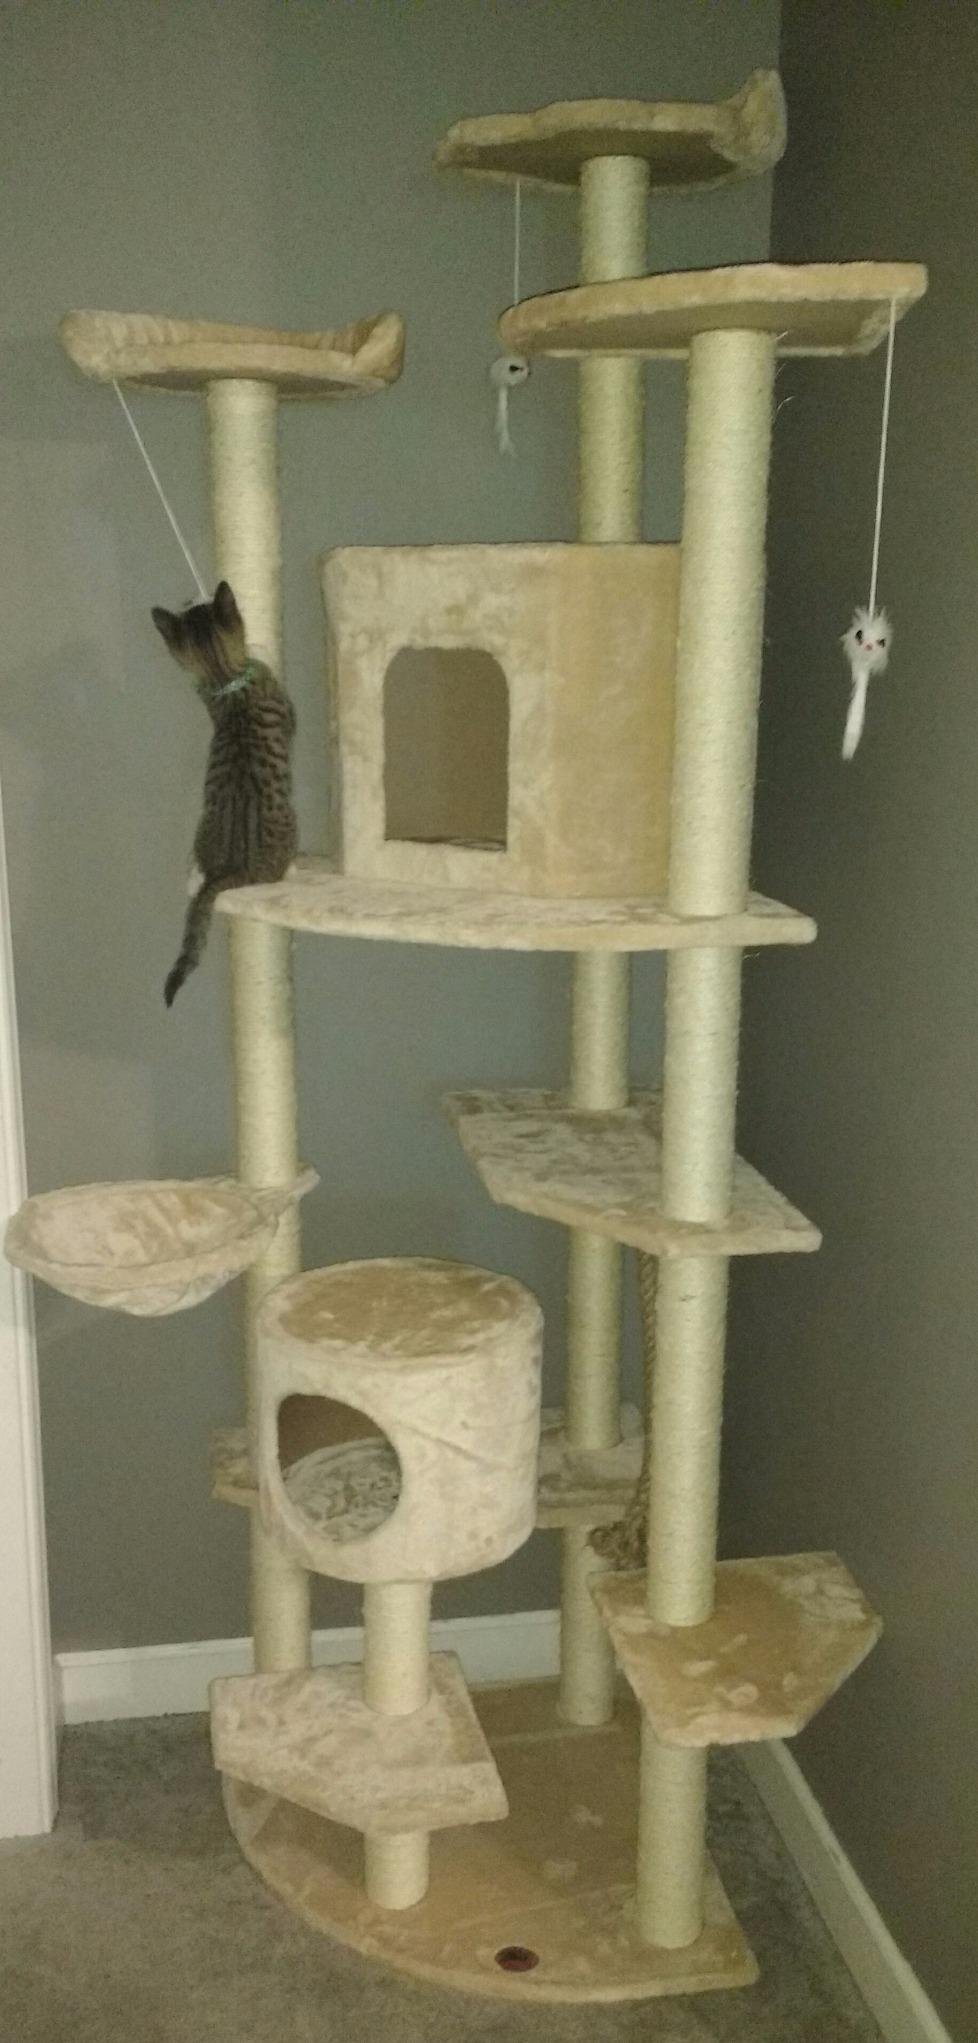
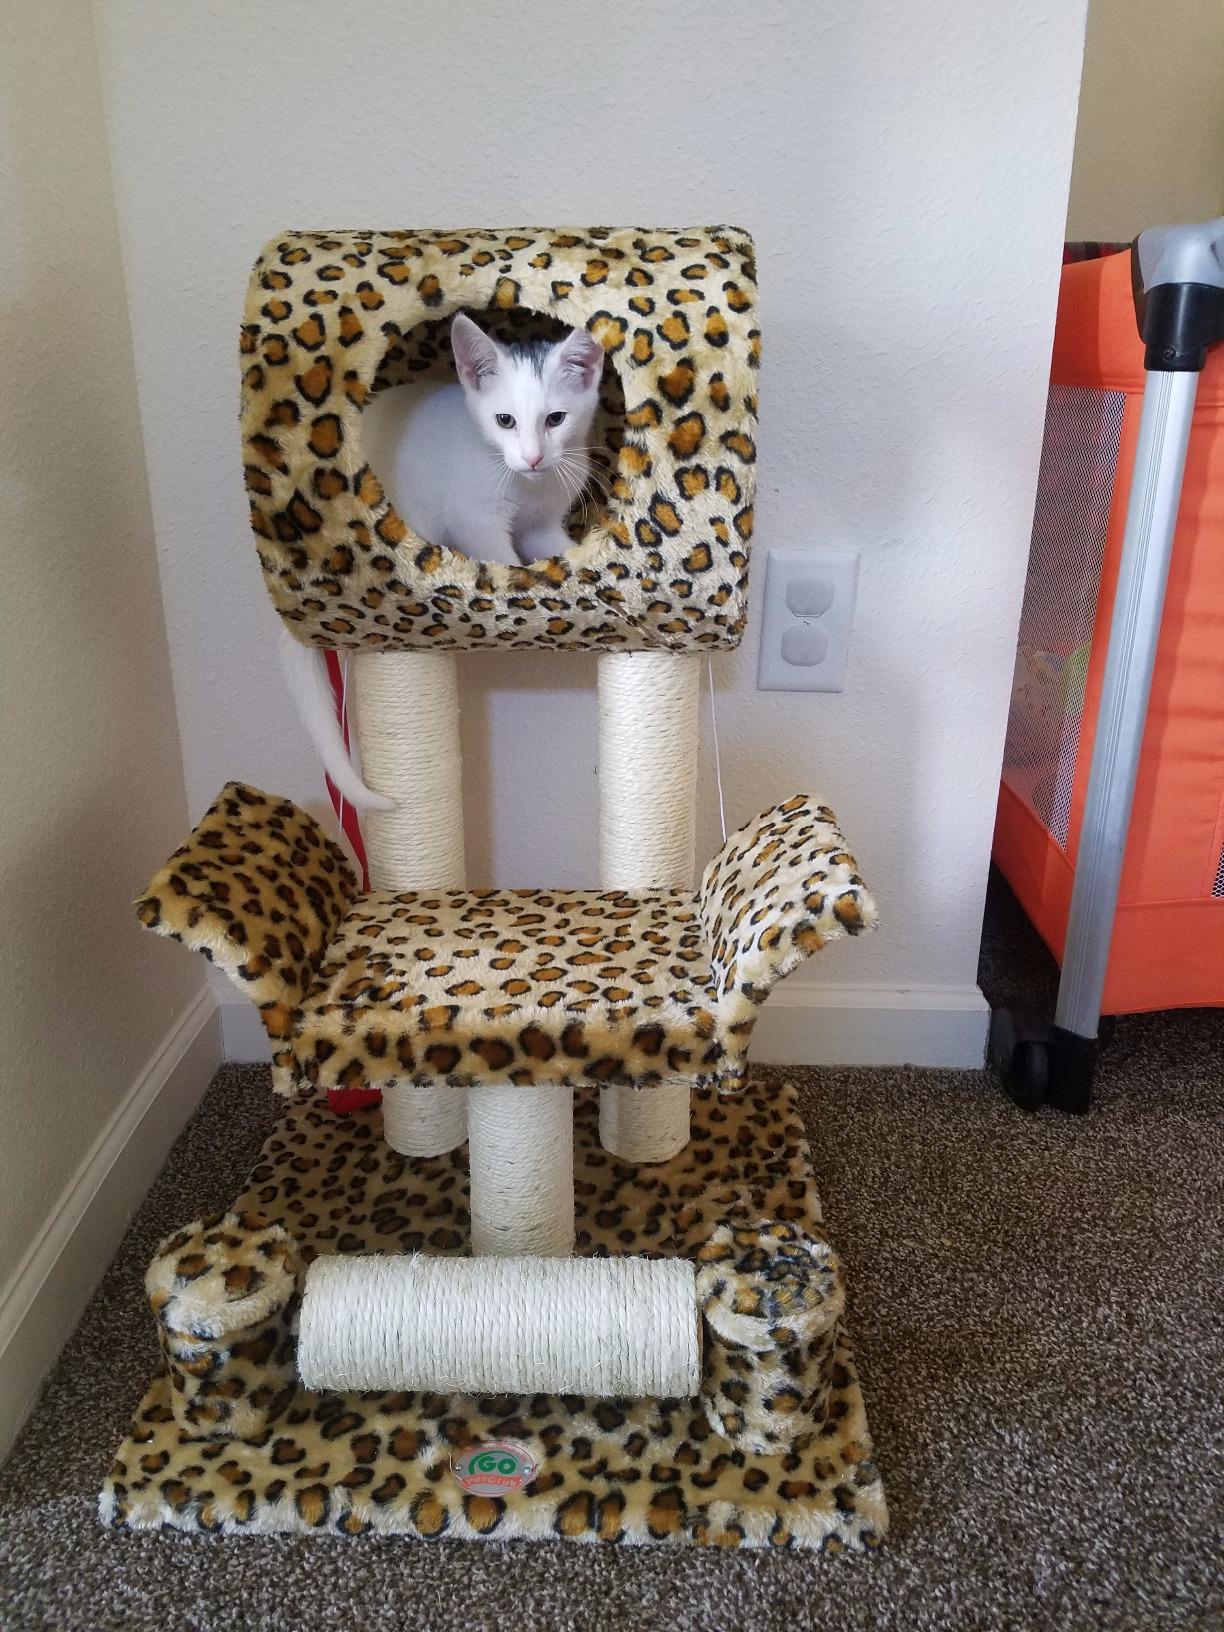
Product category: items_cat tree
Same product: no